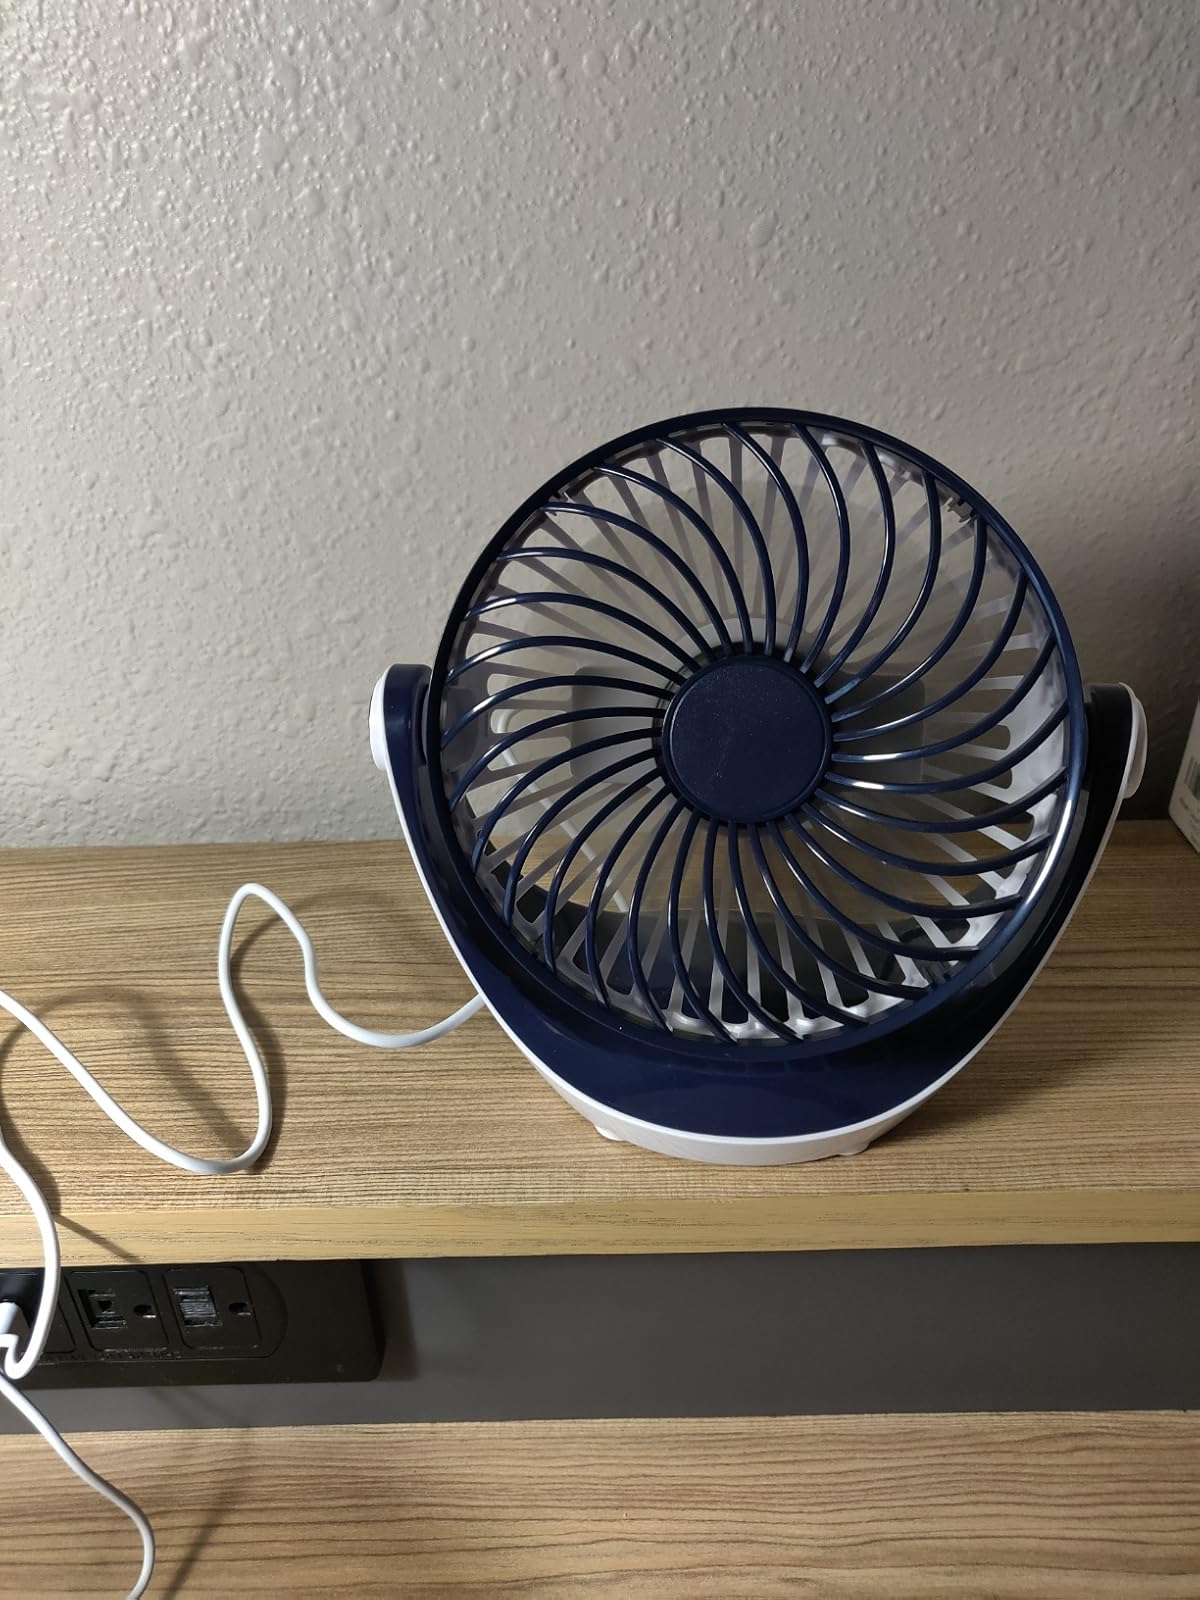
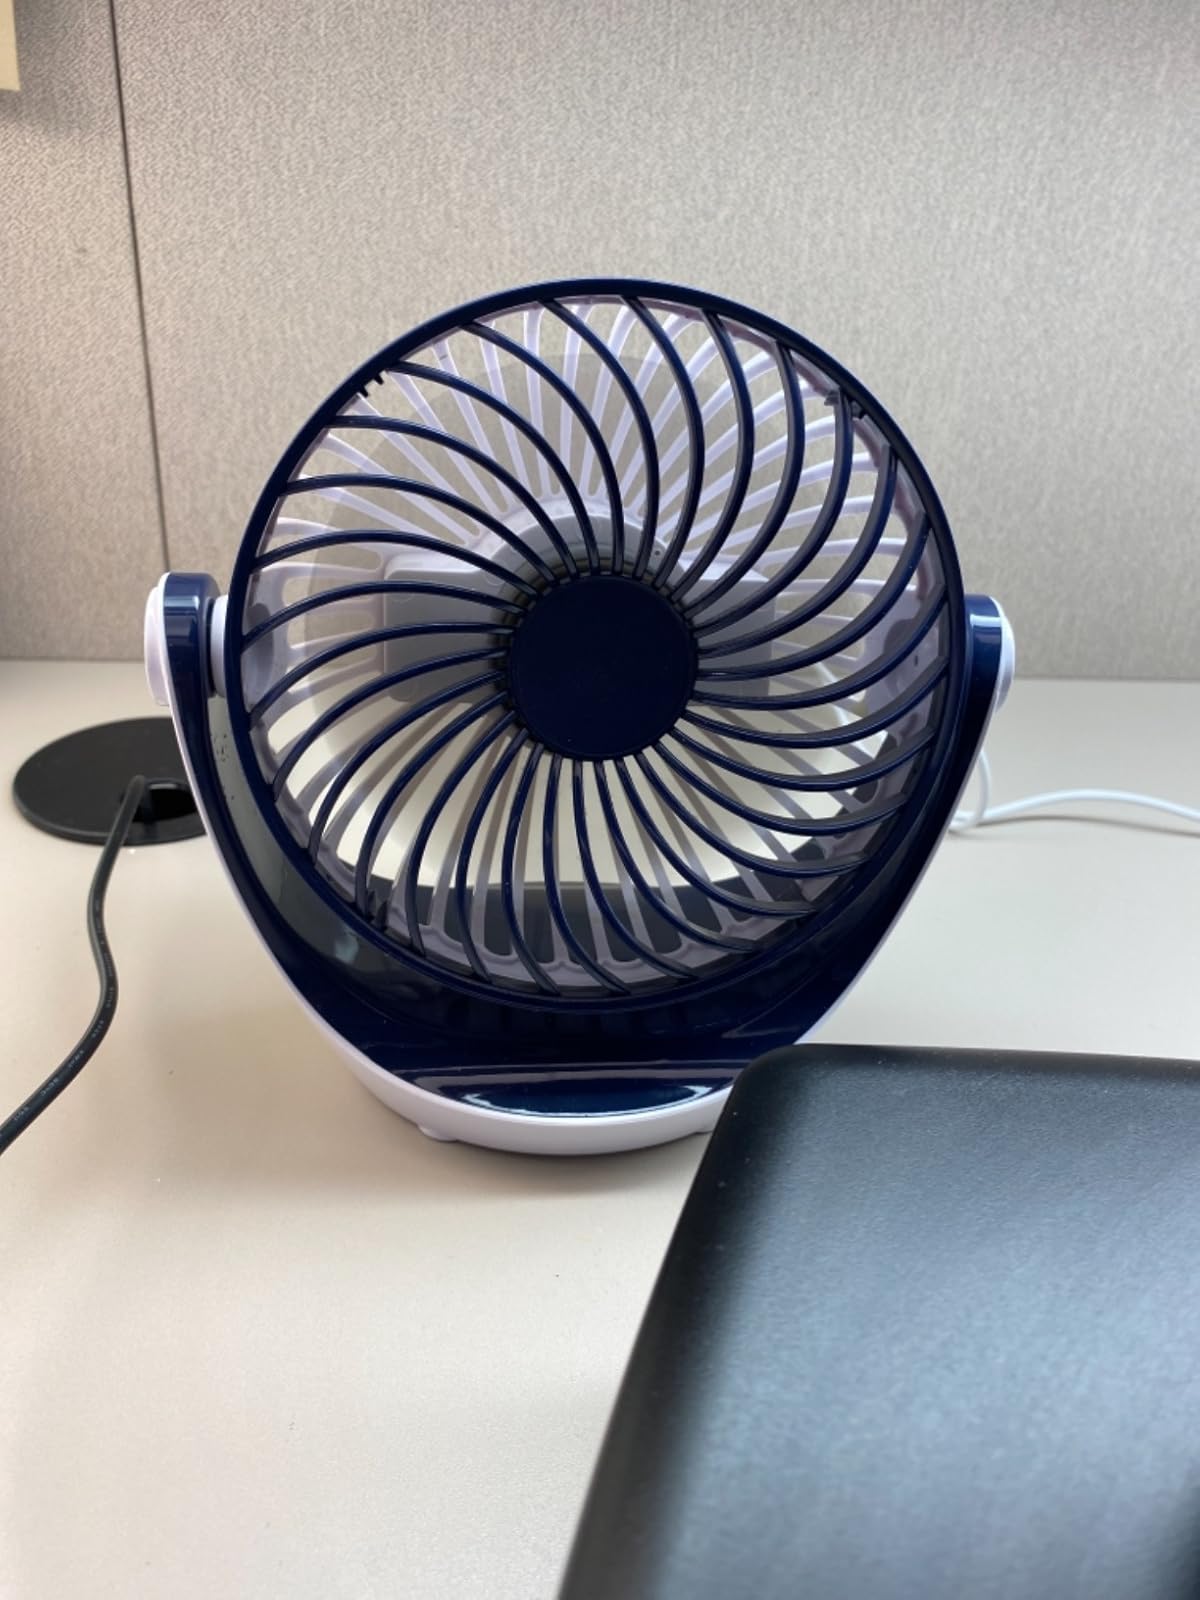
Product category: fan
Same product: yes